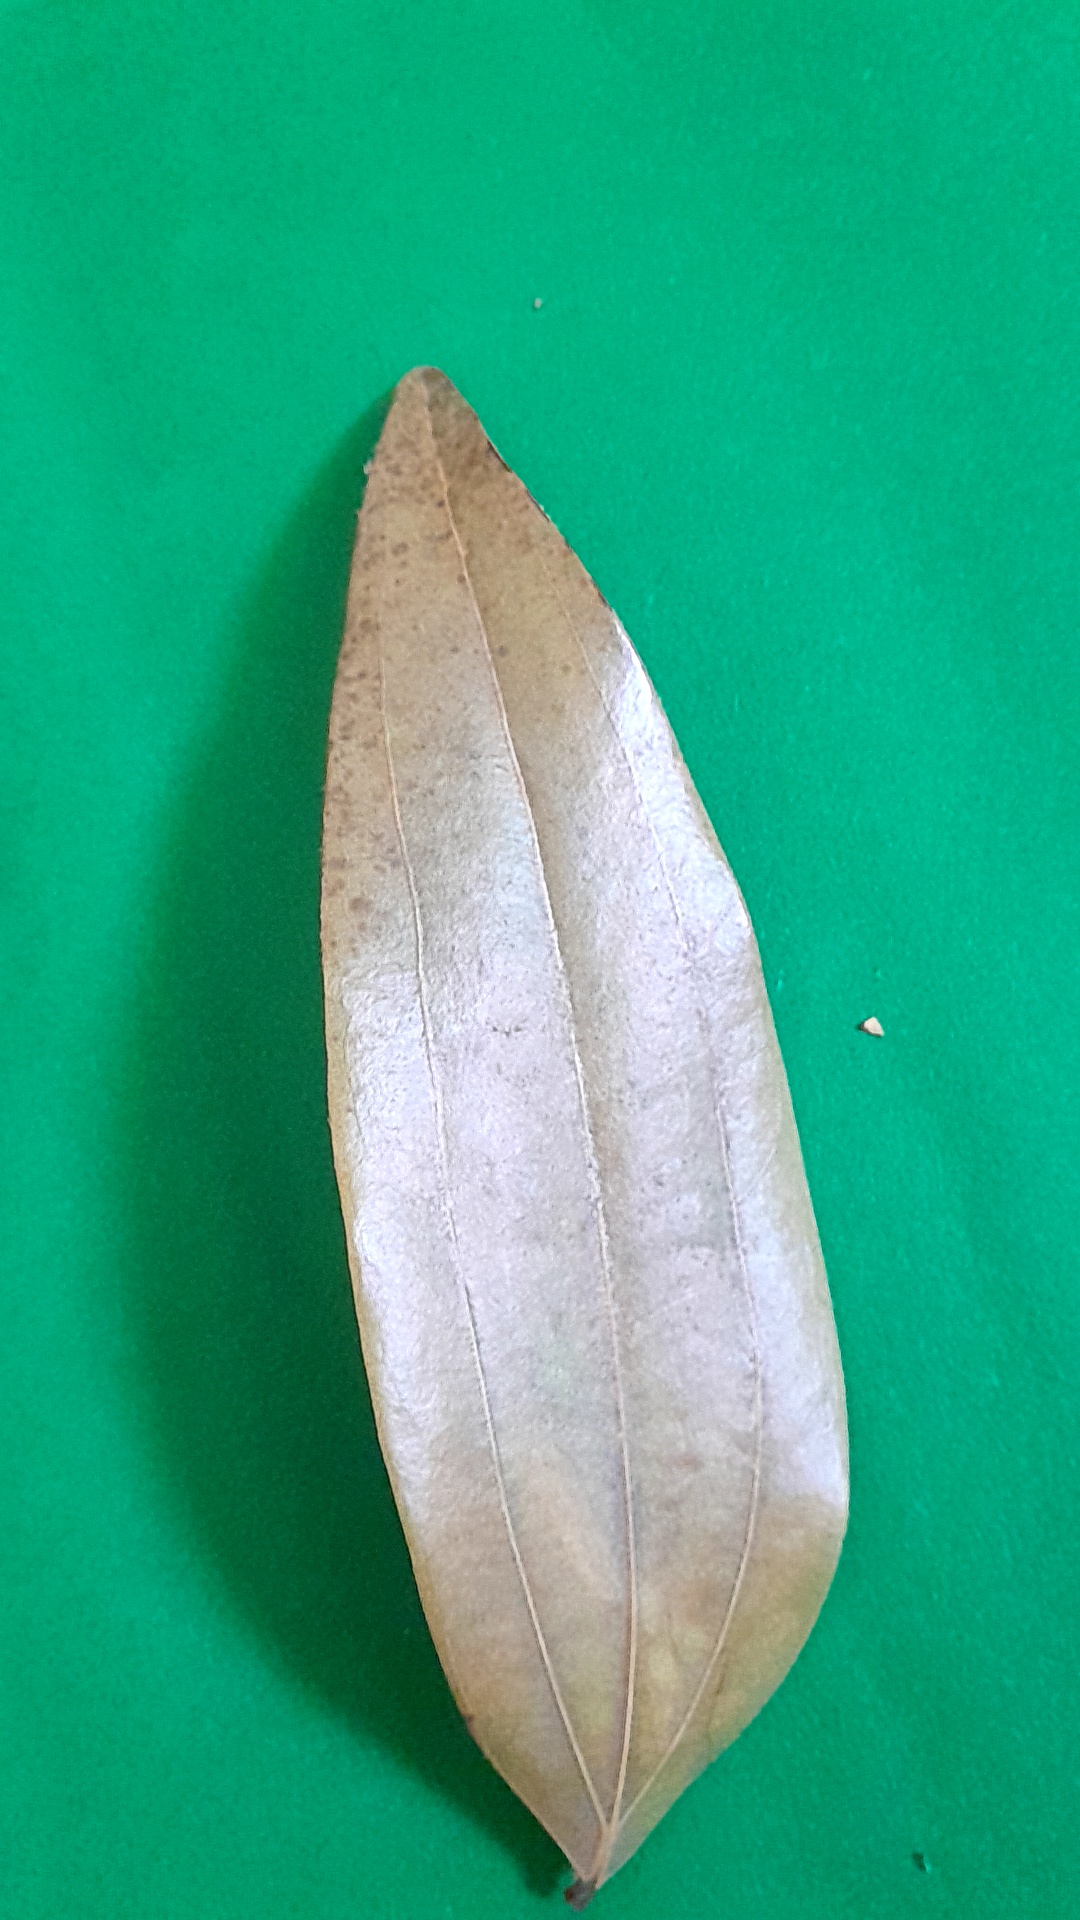
Label: Dry Leaf